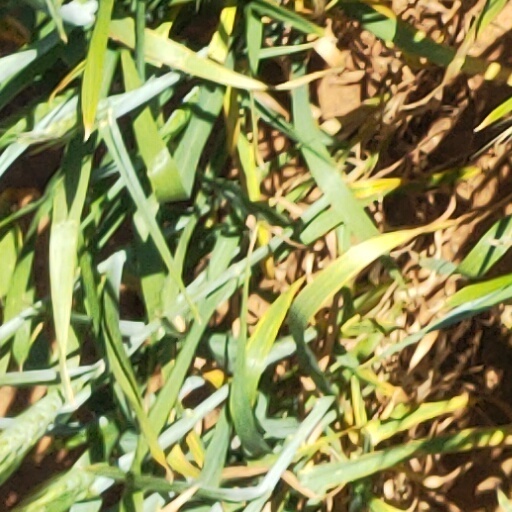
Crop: wheat